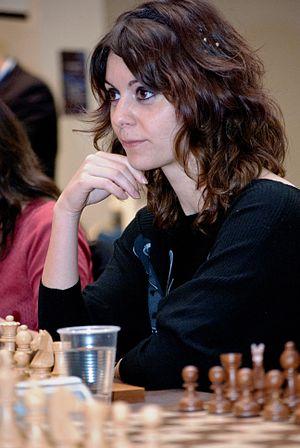
La relation sportive entre la France et la Géorgie date du XXᵉ siècle et relève de deux catégories différentes, celle de la relation de nation européenne à nation européenne au sein de fédérations sportives internationales, et celle — assymétrique — de la relation de sportifs de haut niveau venus exercer leur activité temporairement — ou définitivement — dans l'autre pays afin de contribuer au succès des clubs — ou de la nation — qui les ont engagés.
L’émigration géorgienne vers la France date du début du XXᵉ siècle, même si au XVIIIᵉ siècle Saba Soulkhan Orbéliani et au XiXᵉ siècle certains aristocrates libéraux comme Niko Nikoladzé ou Georges Dekanozichvili ont ponctuellement séjourné à Versailles ou à Paris.
Nino Maisuradze, née le 13 juin 1982 à Tbilissi, est une joueuse d'échecs française d'origine géorgienne détentrice du titre de grand maître international féminin. Au 1ᵉʳ septembre 2014, elle bat son propre record Elo avec 2 349 points. Elle est championne de France 2013 et 2014.